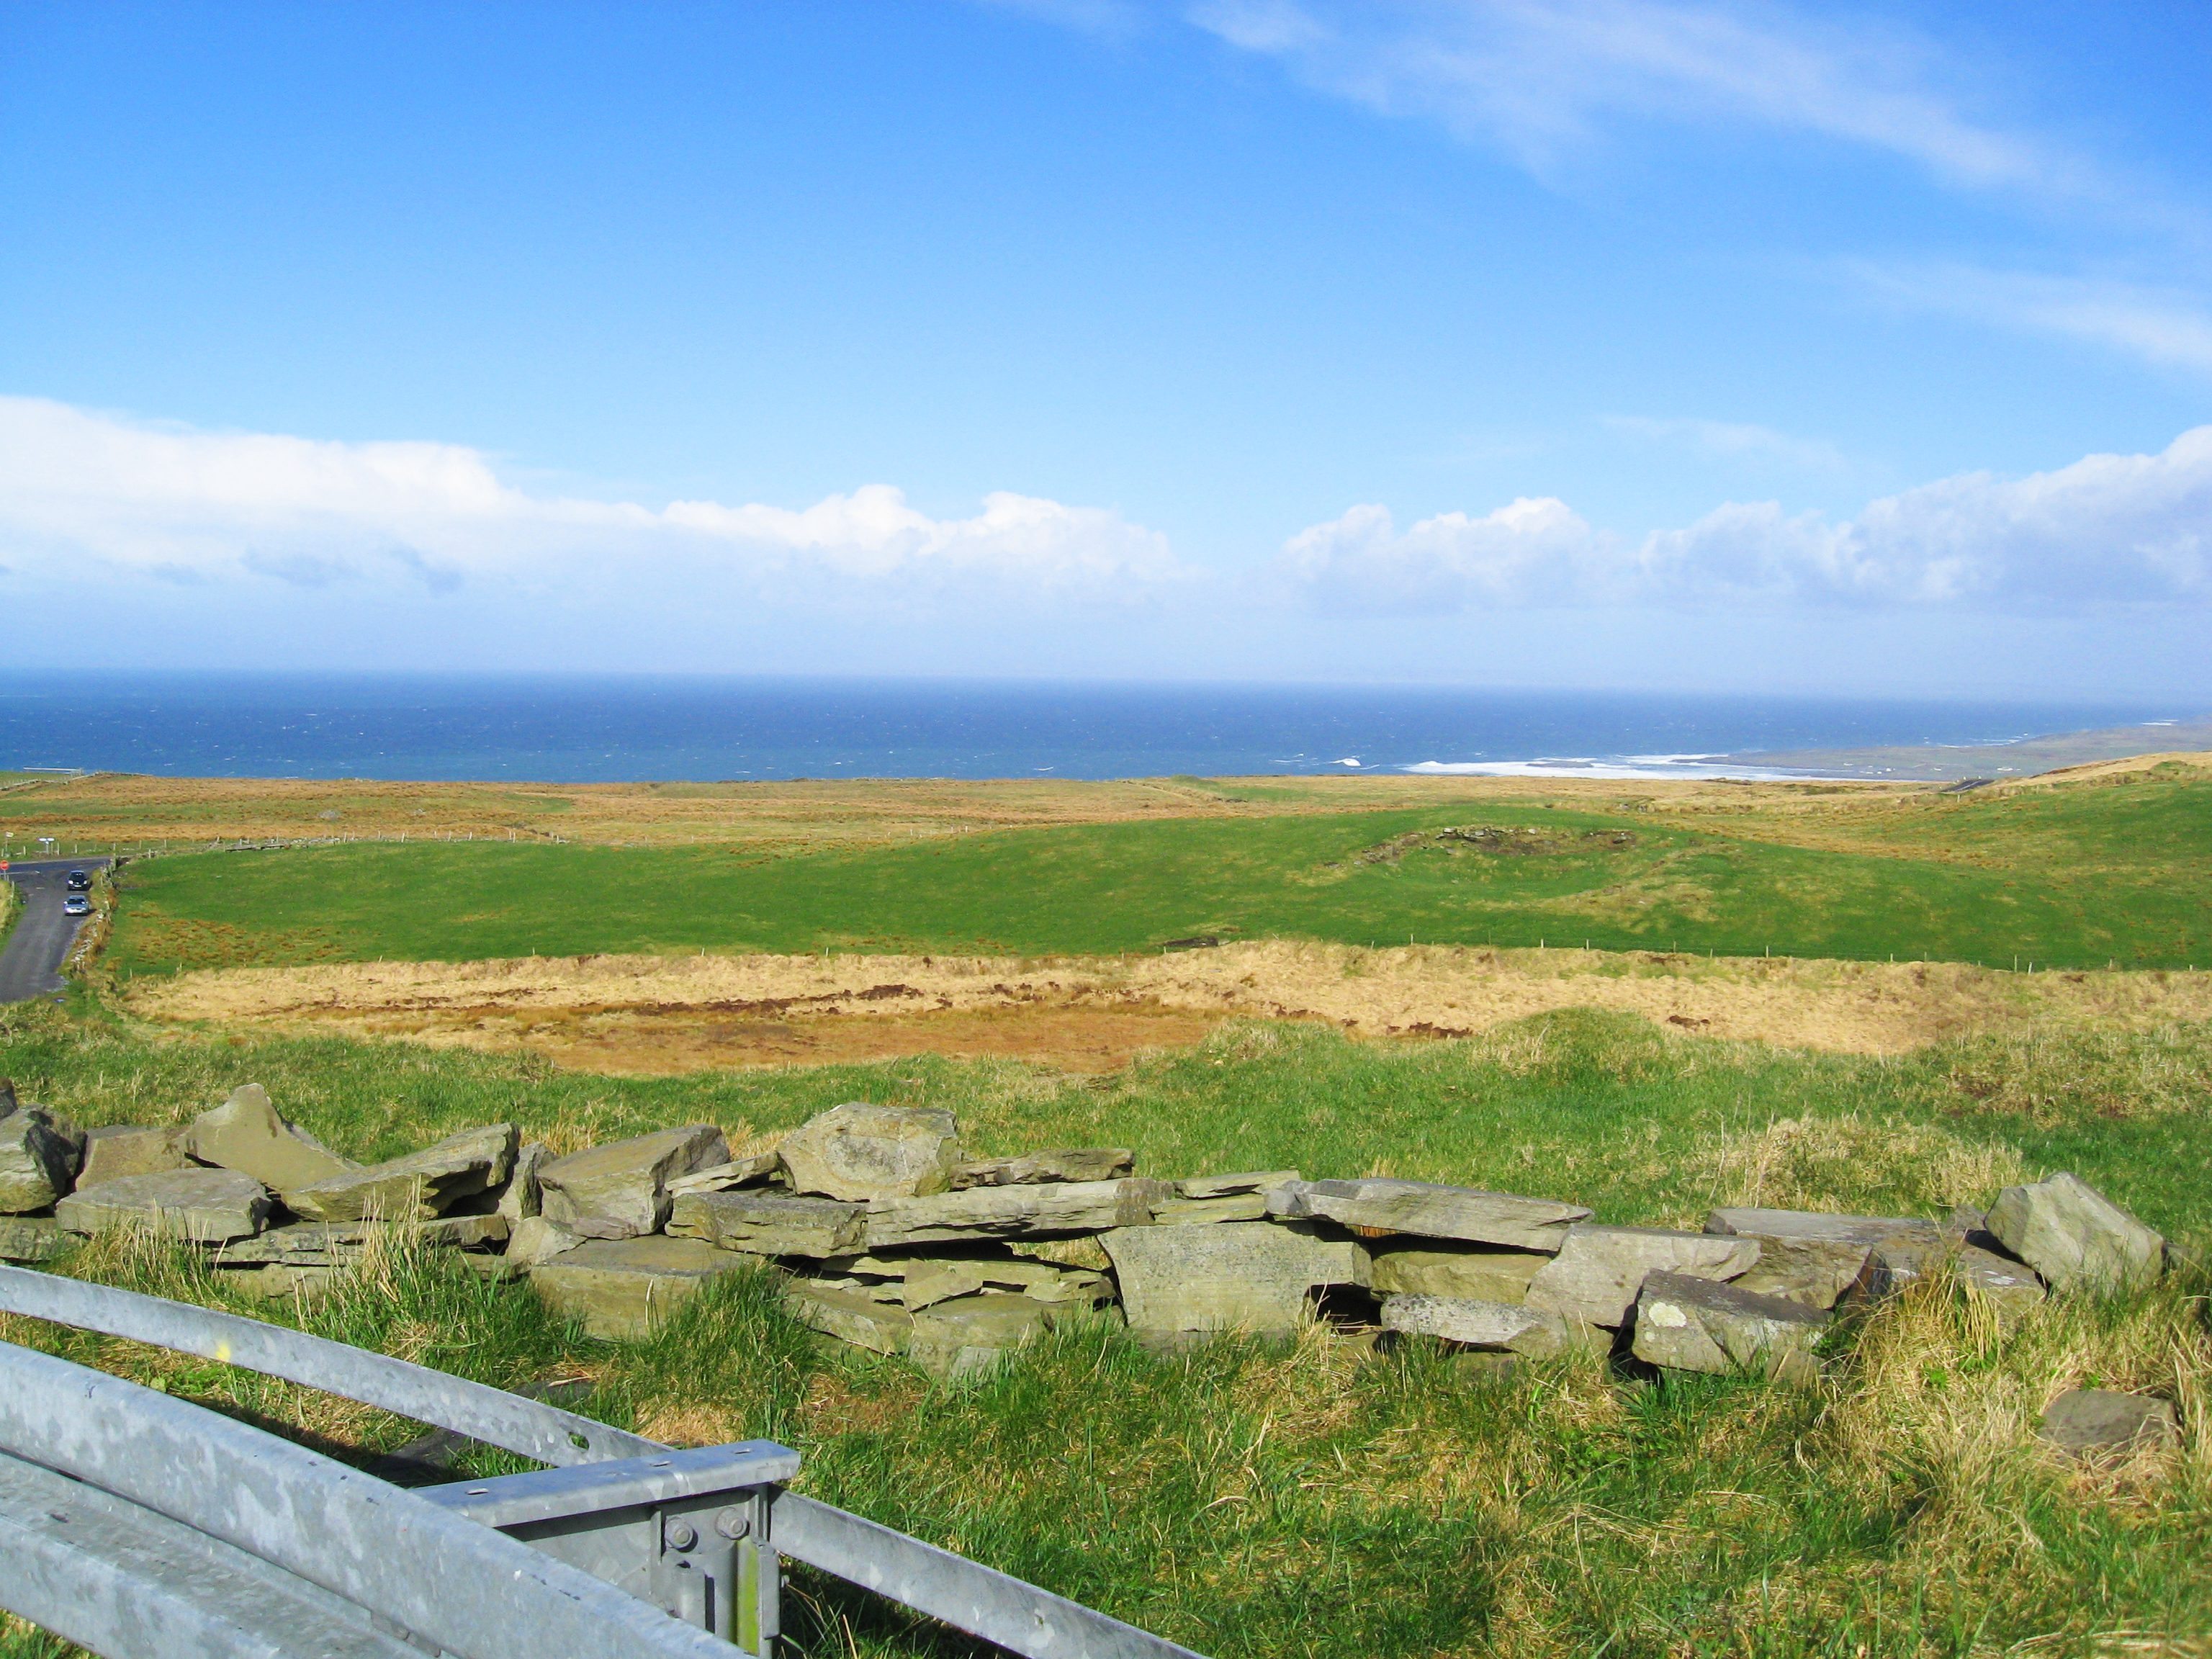
landscape, sea, coast, grass, horizon, waterfall, marsh, mountain, road, field, meadow, prairie, hill, ring, palace, pasture, castle, ancient, reservoir, trip, waterway, plain, creativecommons, grassland, ruins, wetland, plateau, ireland, habitat, ecosystem, dublin, kerry, killkenny, killarney, guiness, jameson, steppe, rural area, natural environment, geographical feature